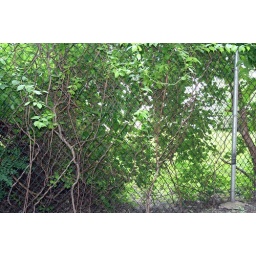
the fence in the alley behind the building